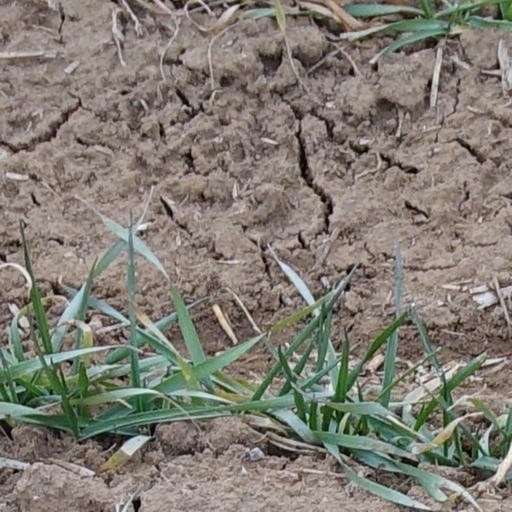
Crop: wheat